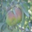
Label: pear